Orenburg Cossacks

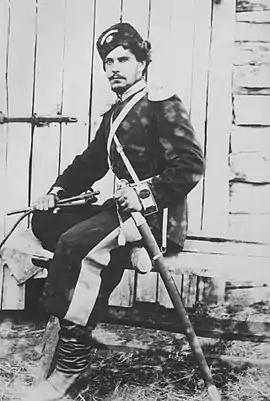
A Cossack officer from Orenburg, with a shashka at his side and a nagaika in his hand, early 1900s

After having constructed fortifications around the future town of Orenburg in 1734, they officially founded it in 1735. For the purpose of defending the city and colonizing the region, the Russian government relocated the Cossacks from Ufa, Iset, Samara and other places and created the Orenburg non-regular corps in 1748. In 1755, a part of it was transformed into the Orenburg Cossack Host with 2,000 men.